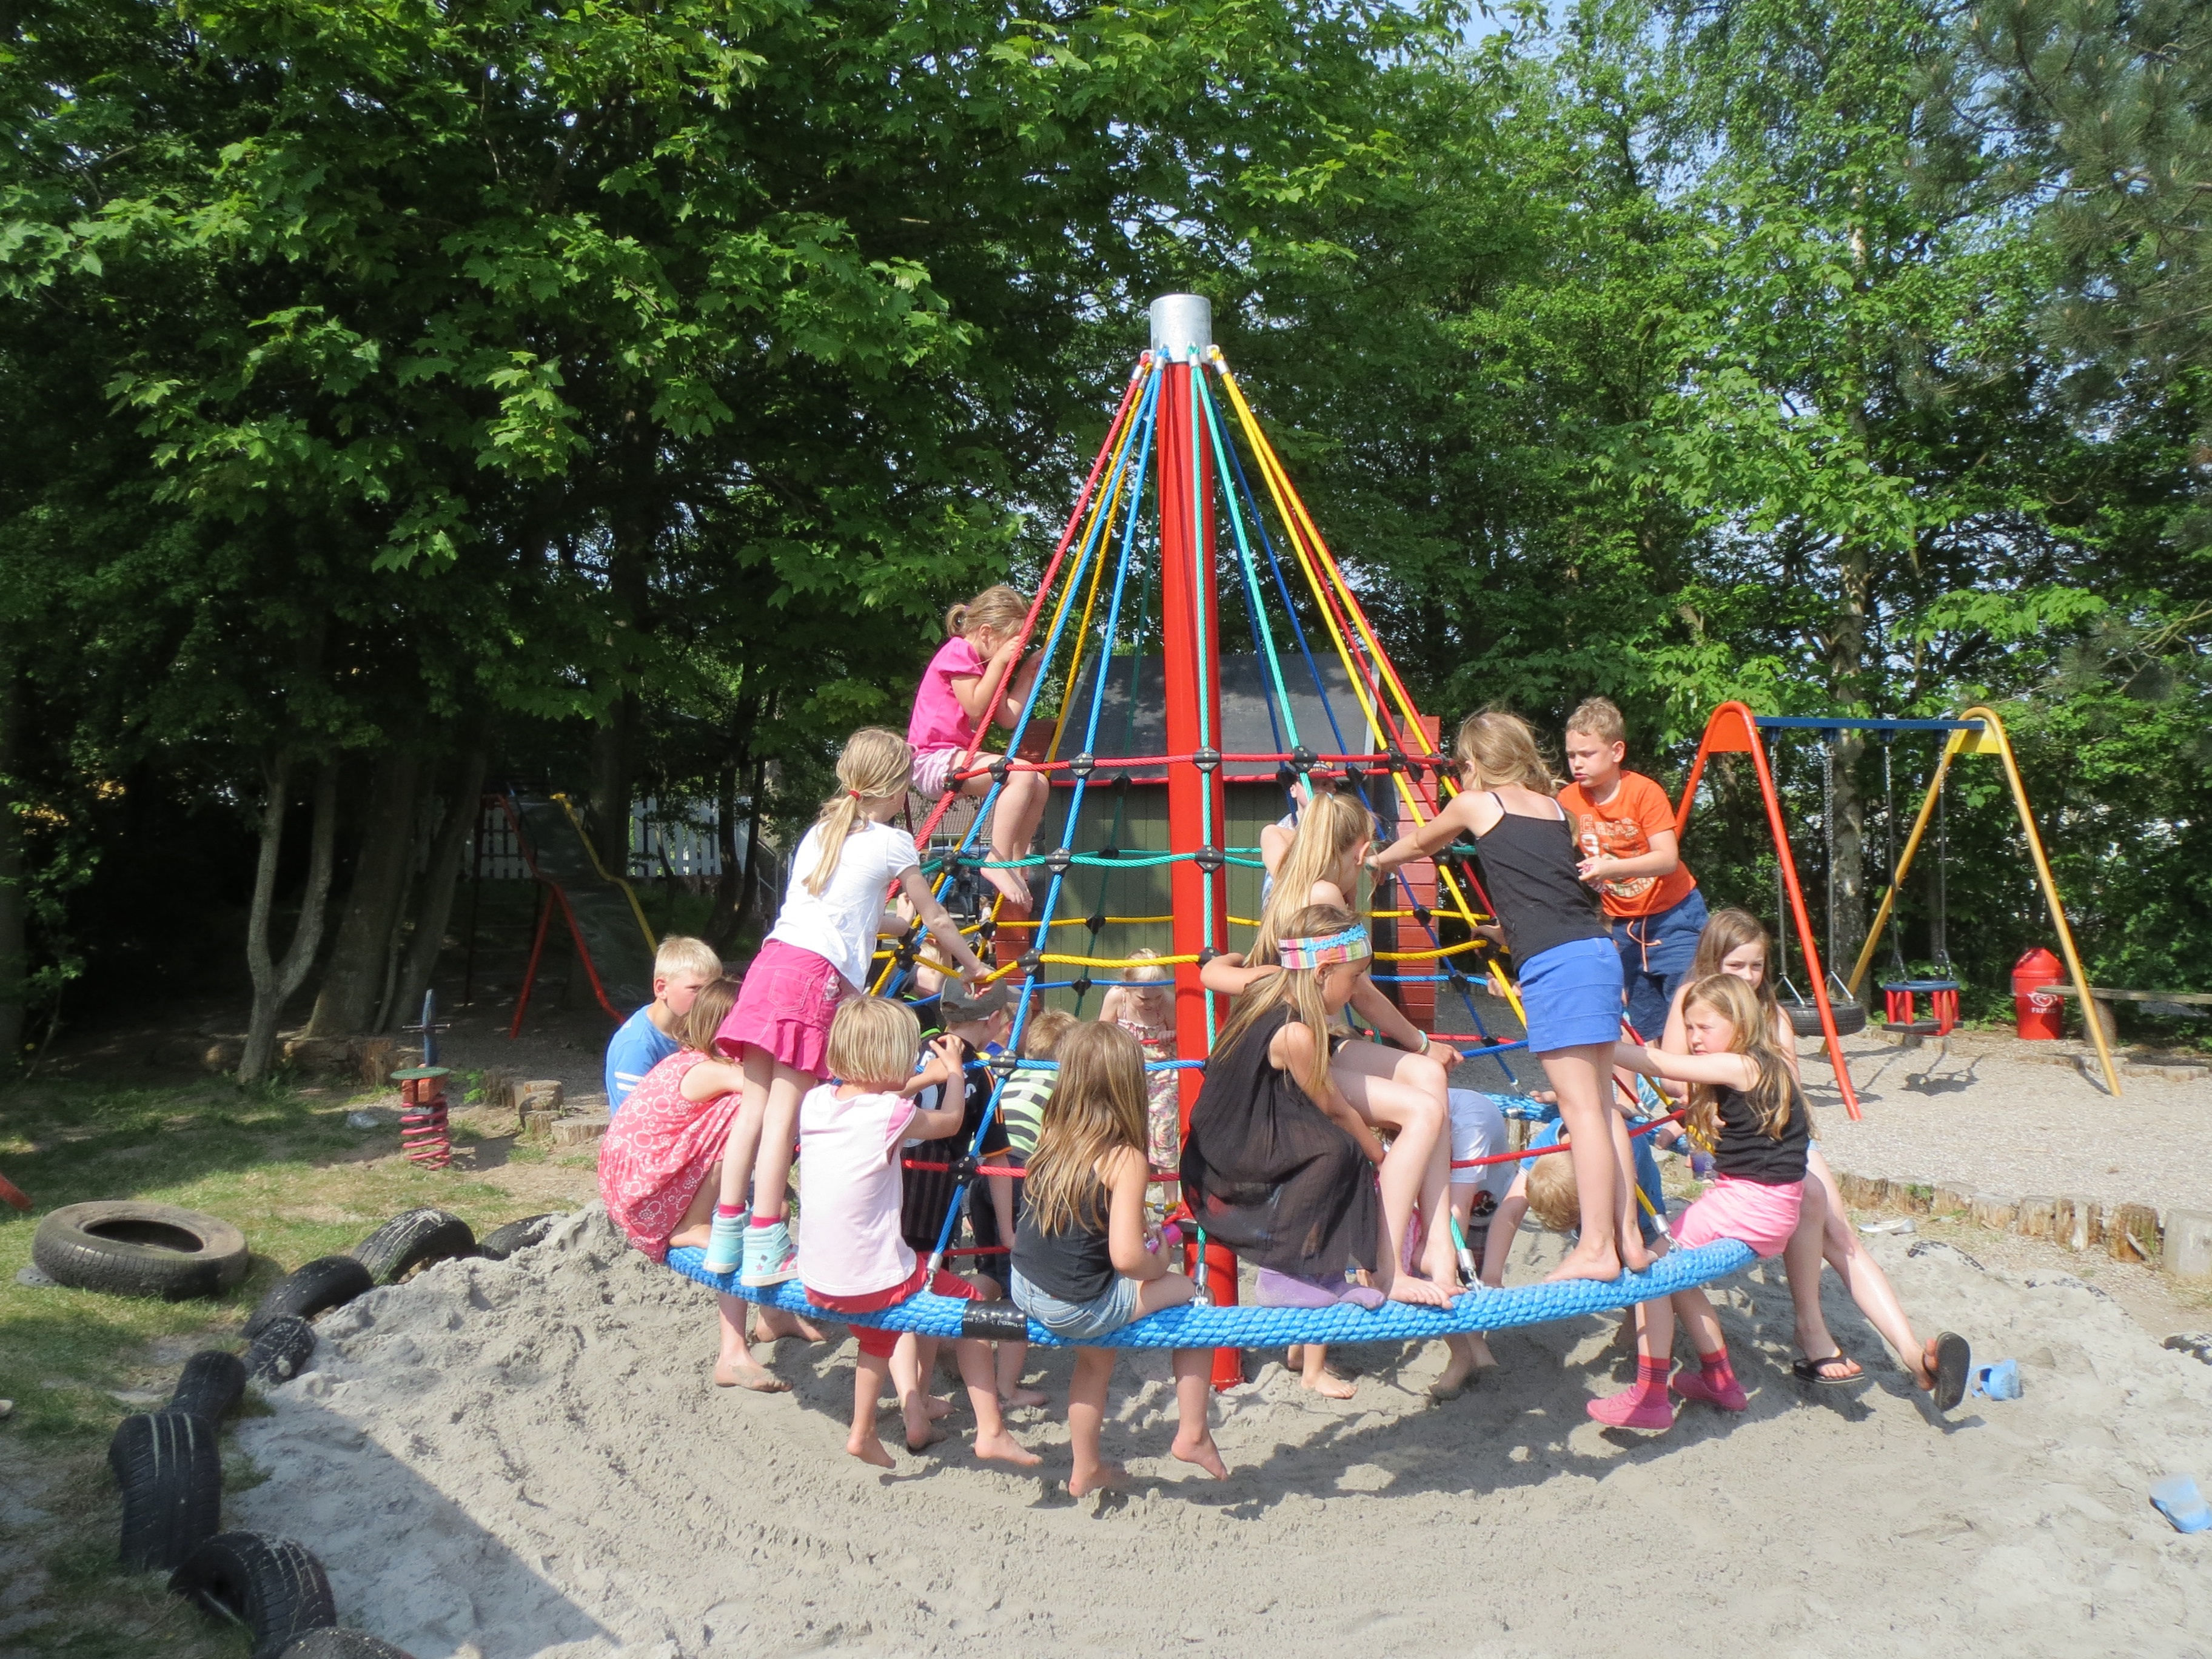
play, city, climb, public space, children, playground, human settlement, outdoor play equipment